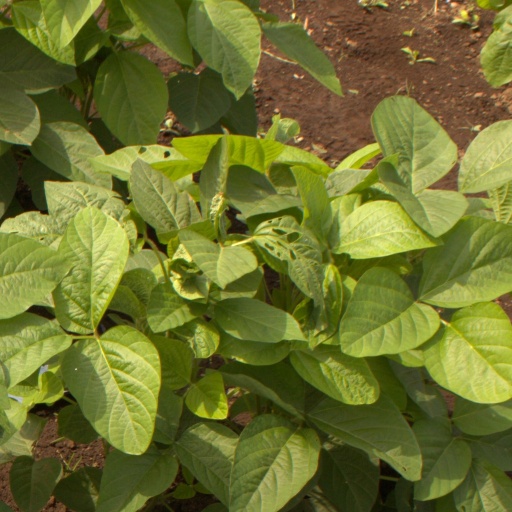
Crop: soybean